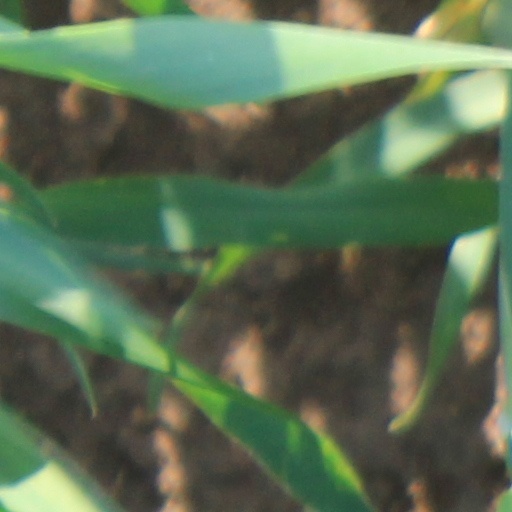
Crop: wheat